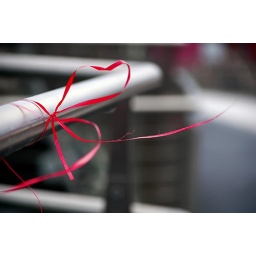
Ribbon tied to the hand rail on the sail bridge in SA1blowing in the wind. [284/365] 11/11/09.